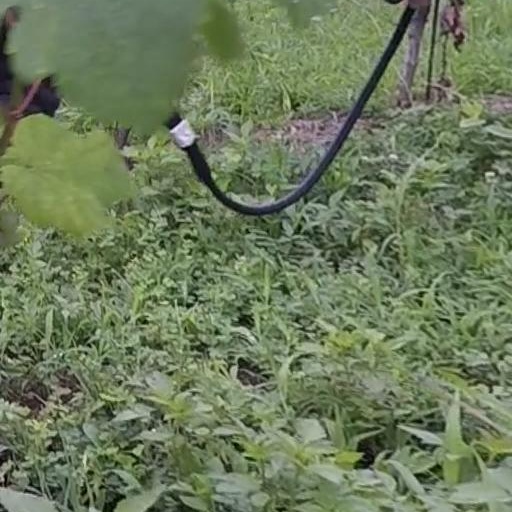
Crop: grape